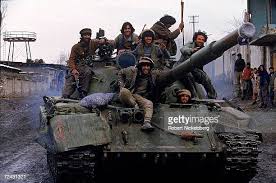
Label: T-62